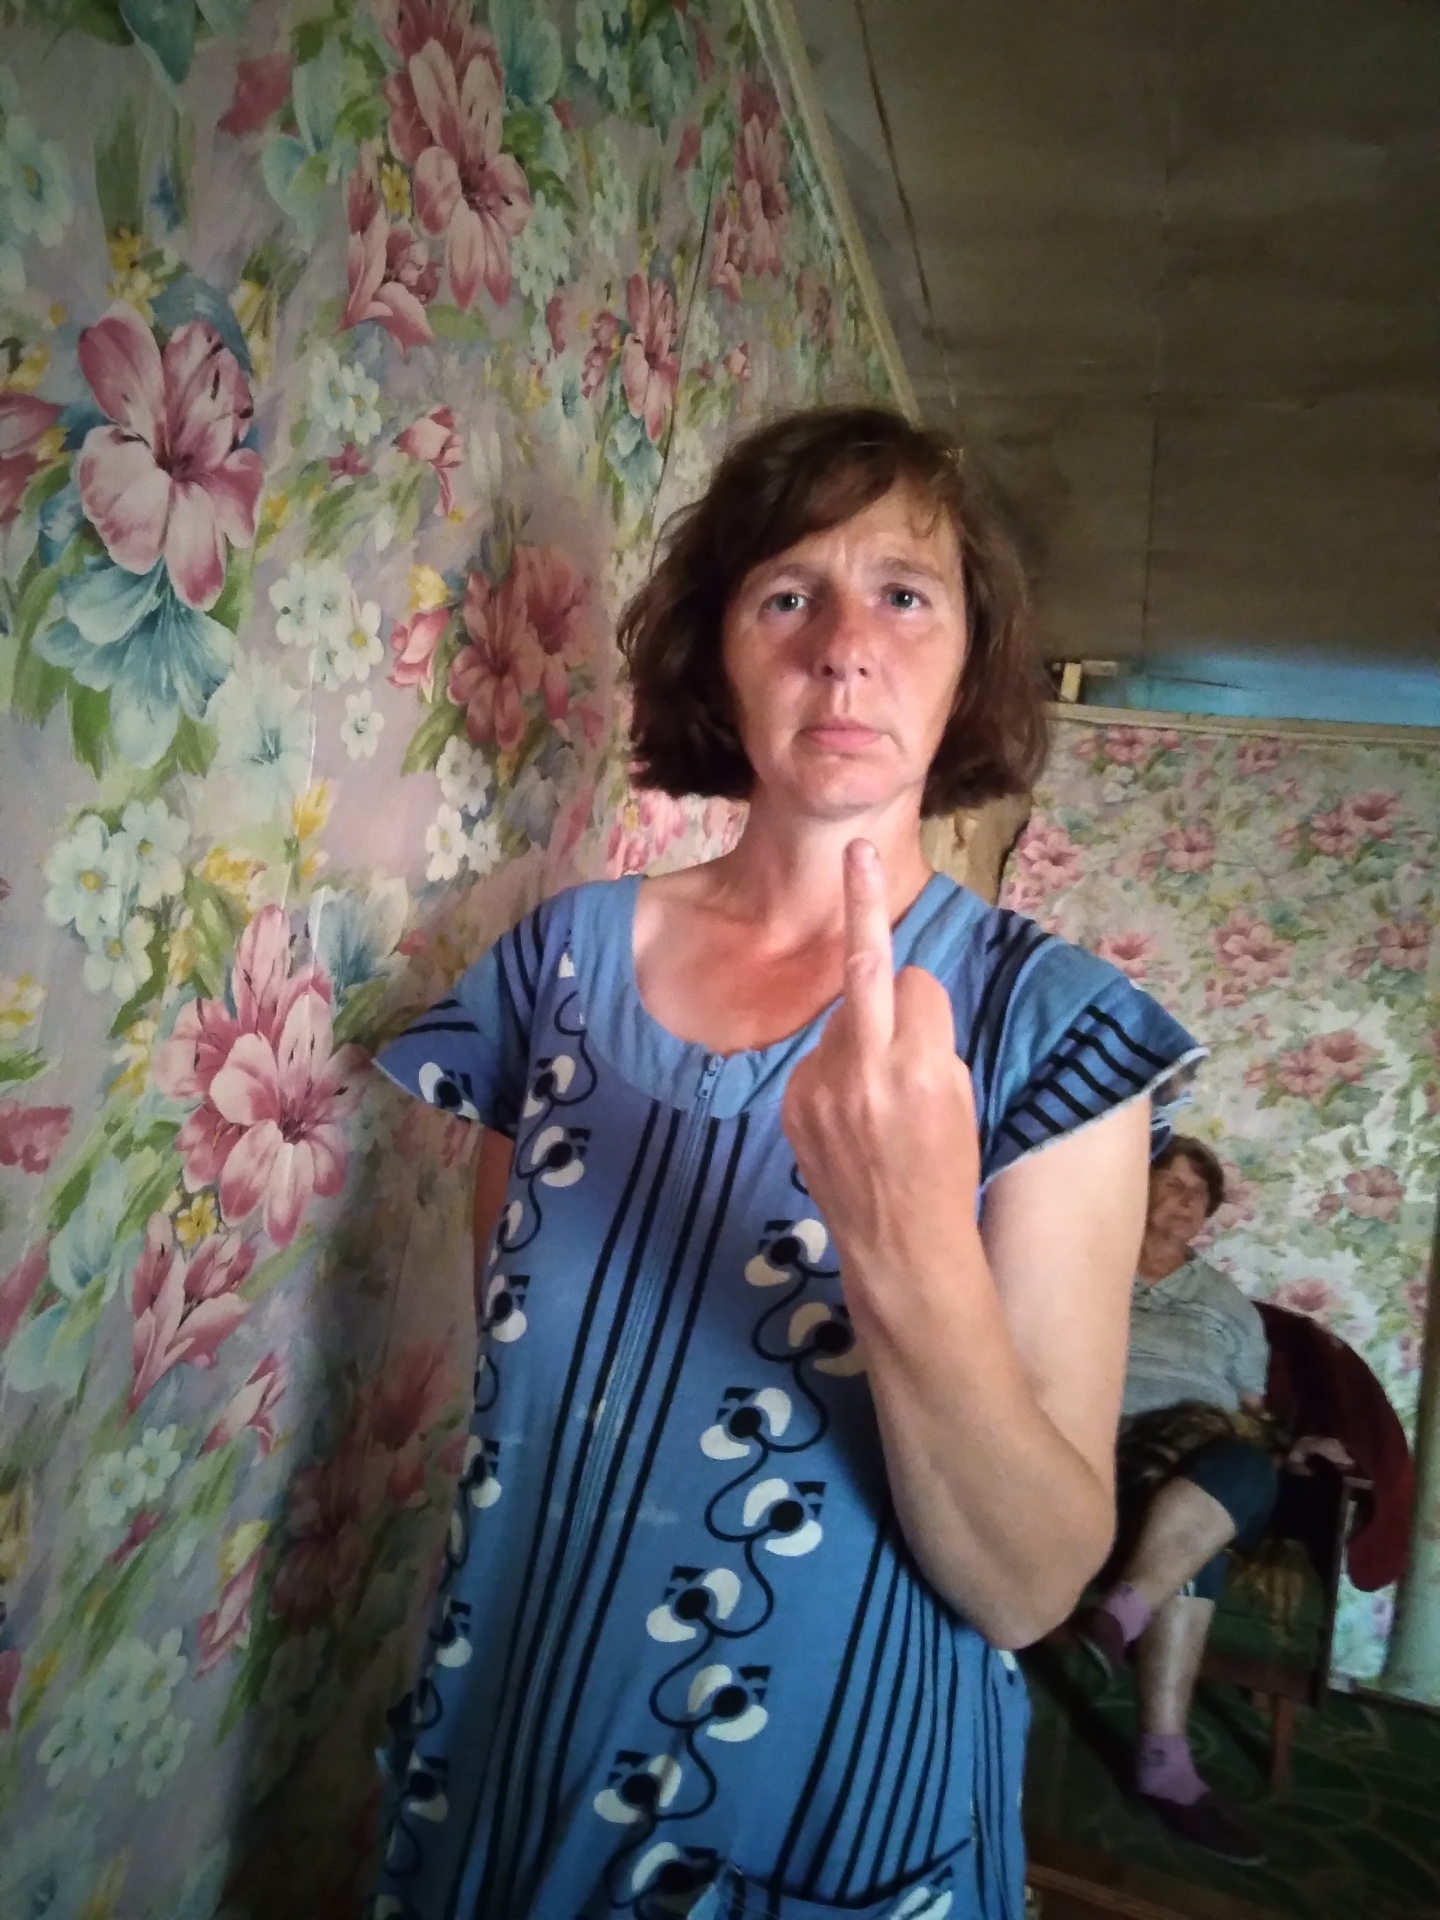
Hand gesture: middle_finger